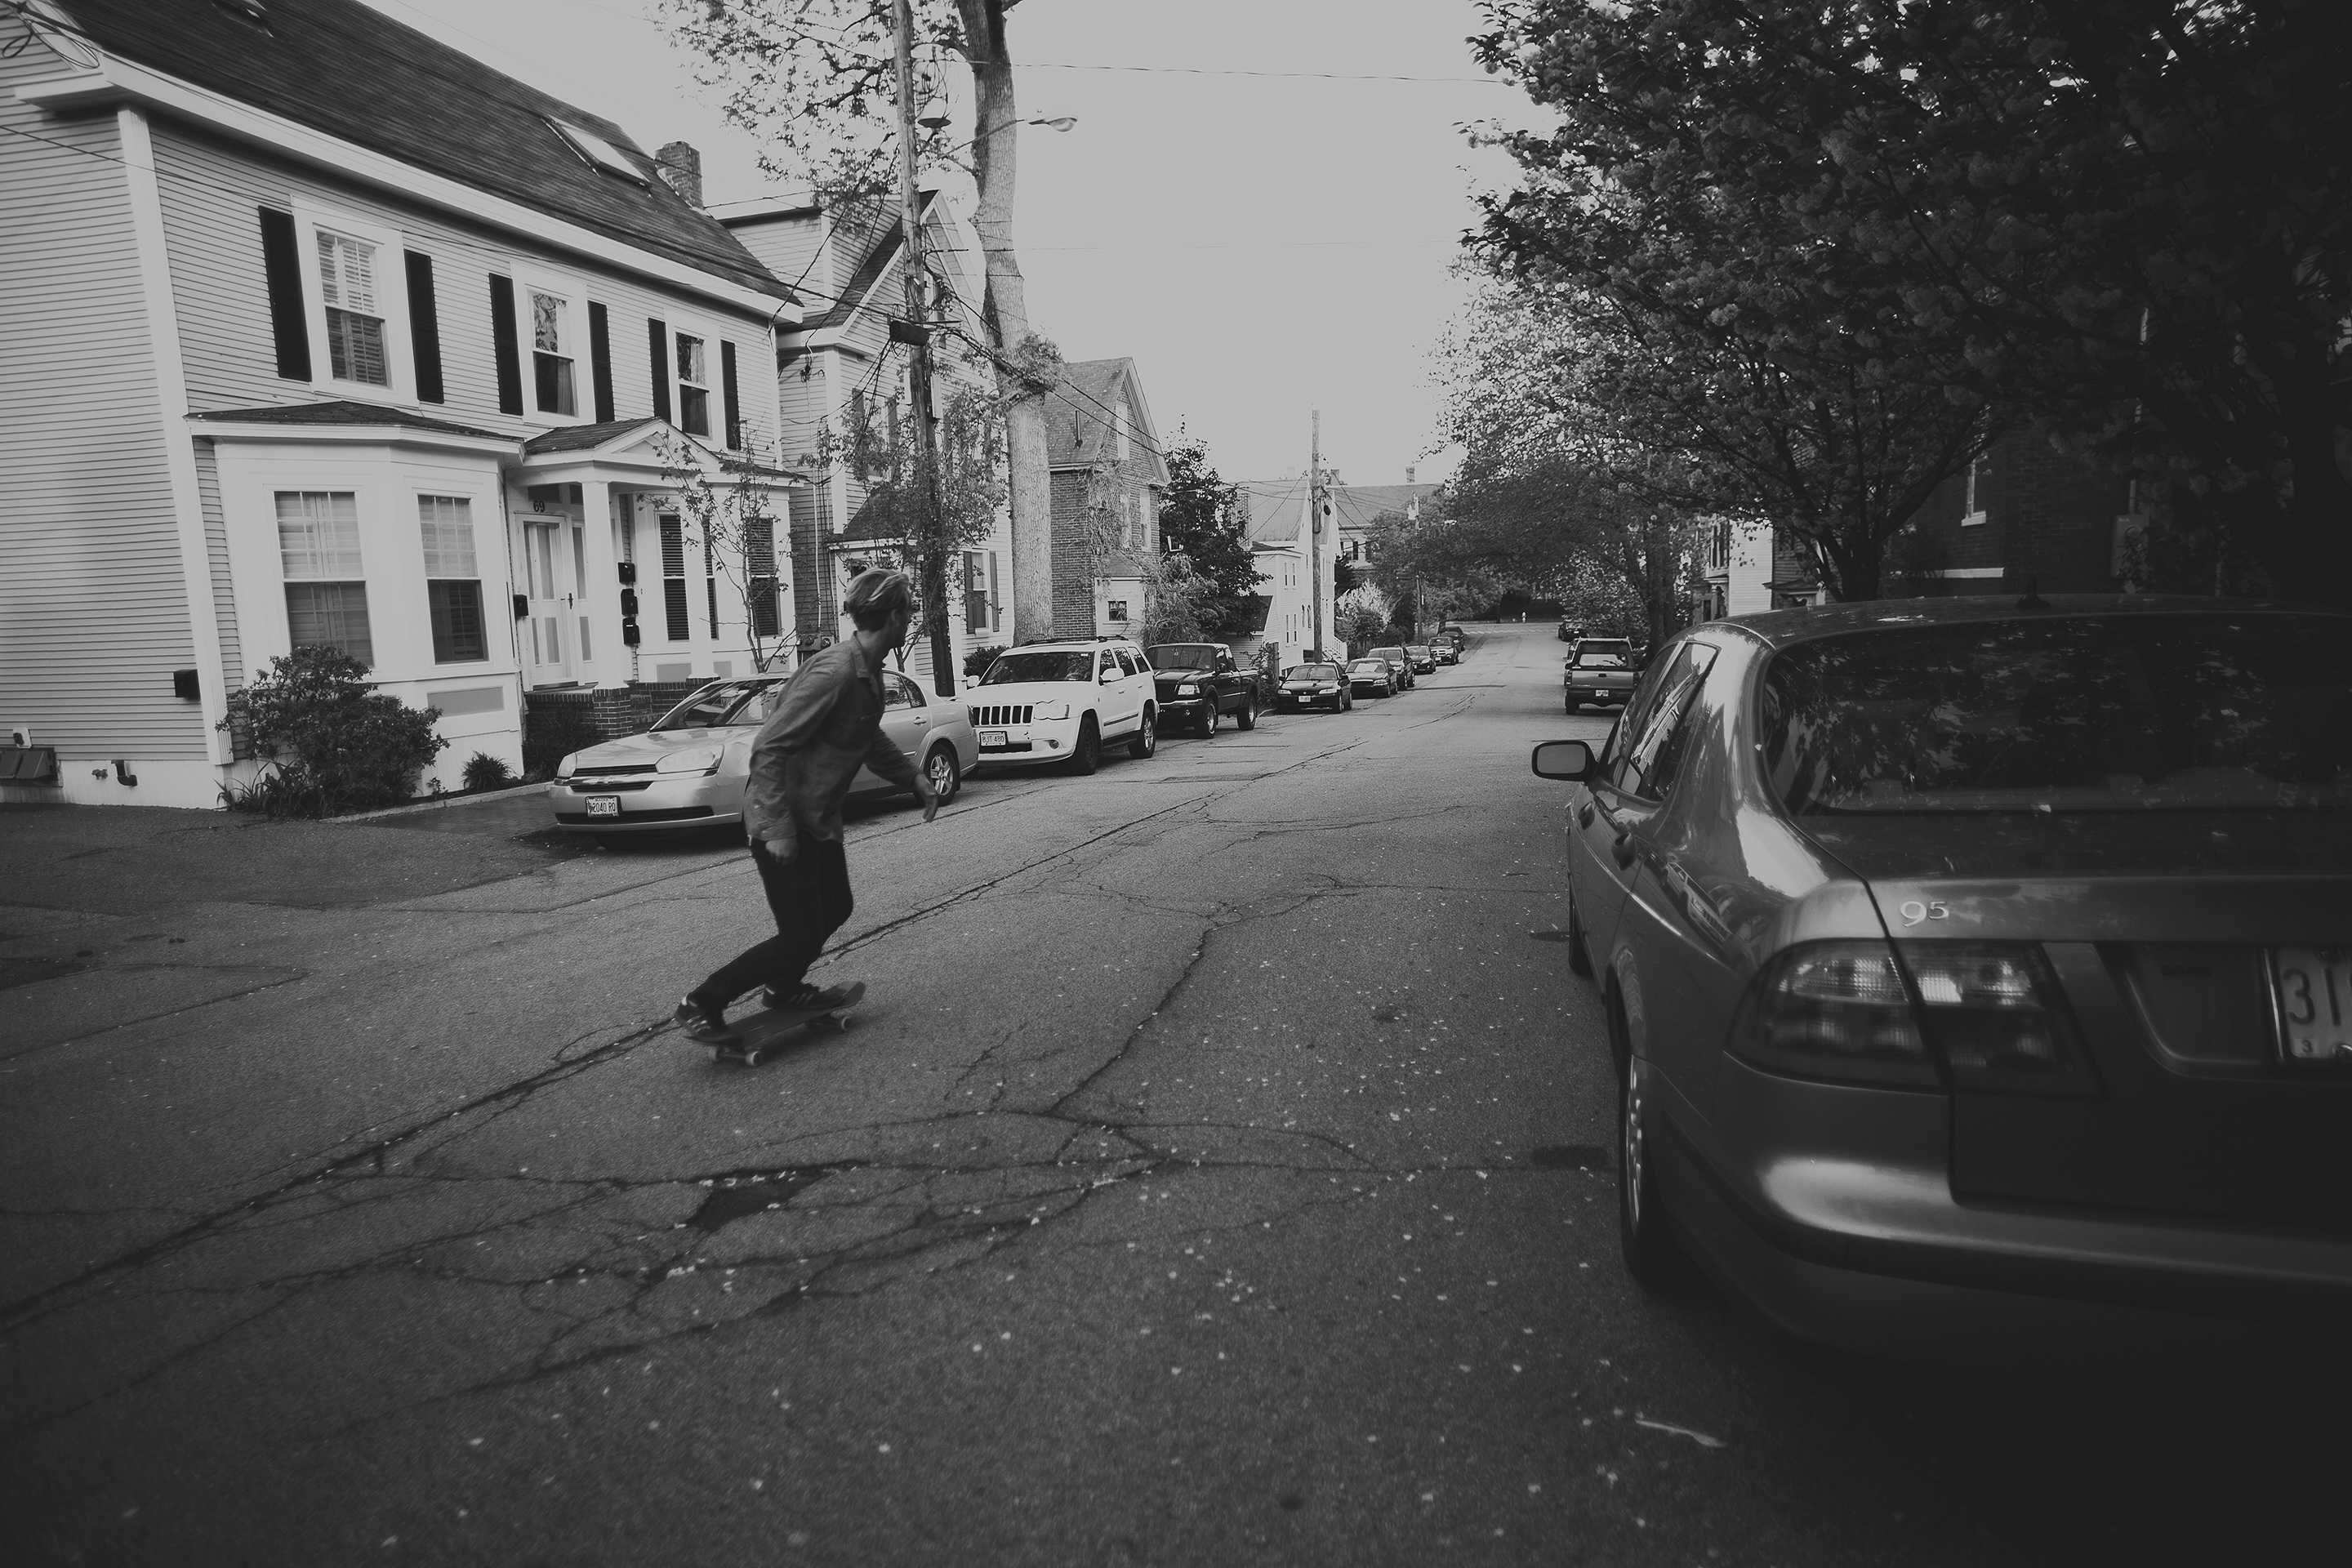
pedestrian, black and white, road, street, photography, vehicle, black, monochrome, lane, infrastructure, snapshot, monochrome photography